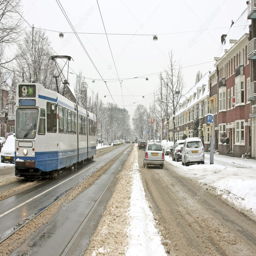
tram driving country in winter -- stock photo #